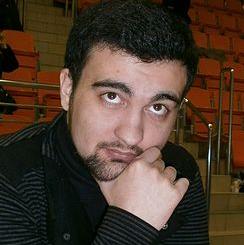
Age: 24